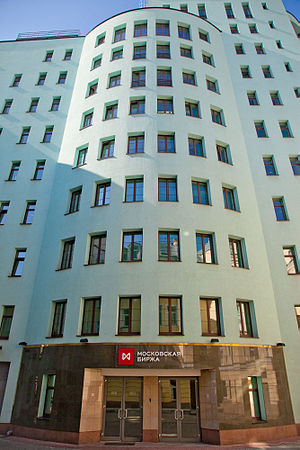
Moscow Exchange
"""Moscow Exchange MICEX-RTS"" er Ruslands største børs, lokaliseret i hovedstaden Moskva. På børsen handles værdipapirer, obligationer, derivater, valuta, osv. Virksomheden er officielt etableret 19. december 2011 ved en sammenlægning af Moskvas to største børser henholdsvis Moscow Interbank Currency Exchange og Russian Trading System. Begge virksomheder blev skabt i 1990'erne og var gennem to årtier de ledende børser i Rusland og blandt de største i verden. Sammenlægningen skabte en enkelt enhed, som forventes at blive en af de ledende børser på globalt plan og et væsentligt redskab til Ruslands plan om at gøre Moskva til et internationalt finanscentrum.